3D-printed spacecraft

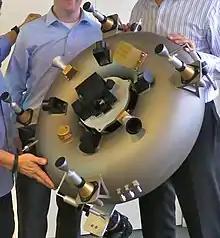
3D-printed satellite mechanical structure, Arkyd-300, February 2014. The torus holds the propellant and provides the structural frame for the satellite.

By 2014, 3D printing had begun to be used to print the entire mechanical structure and integral propellant tanks of a small spacecraft.